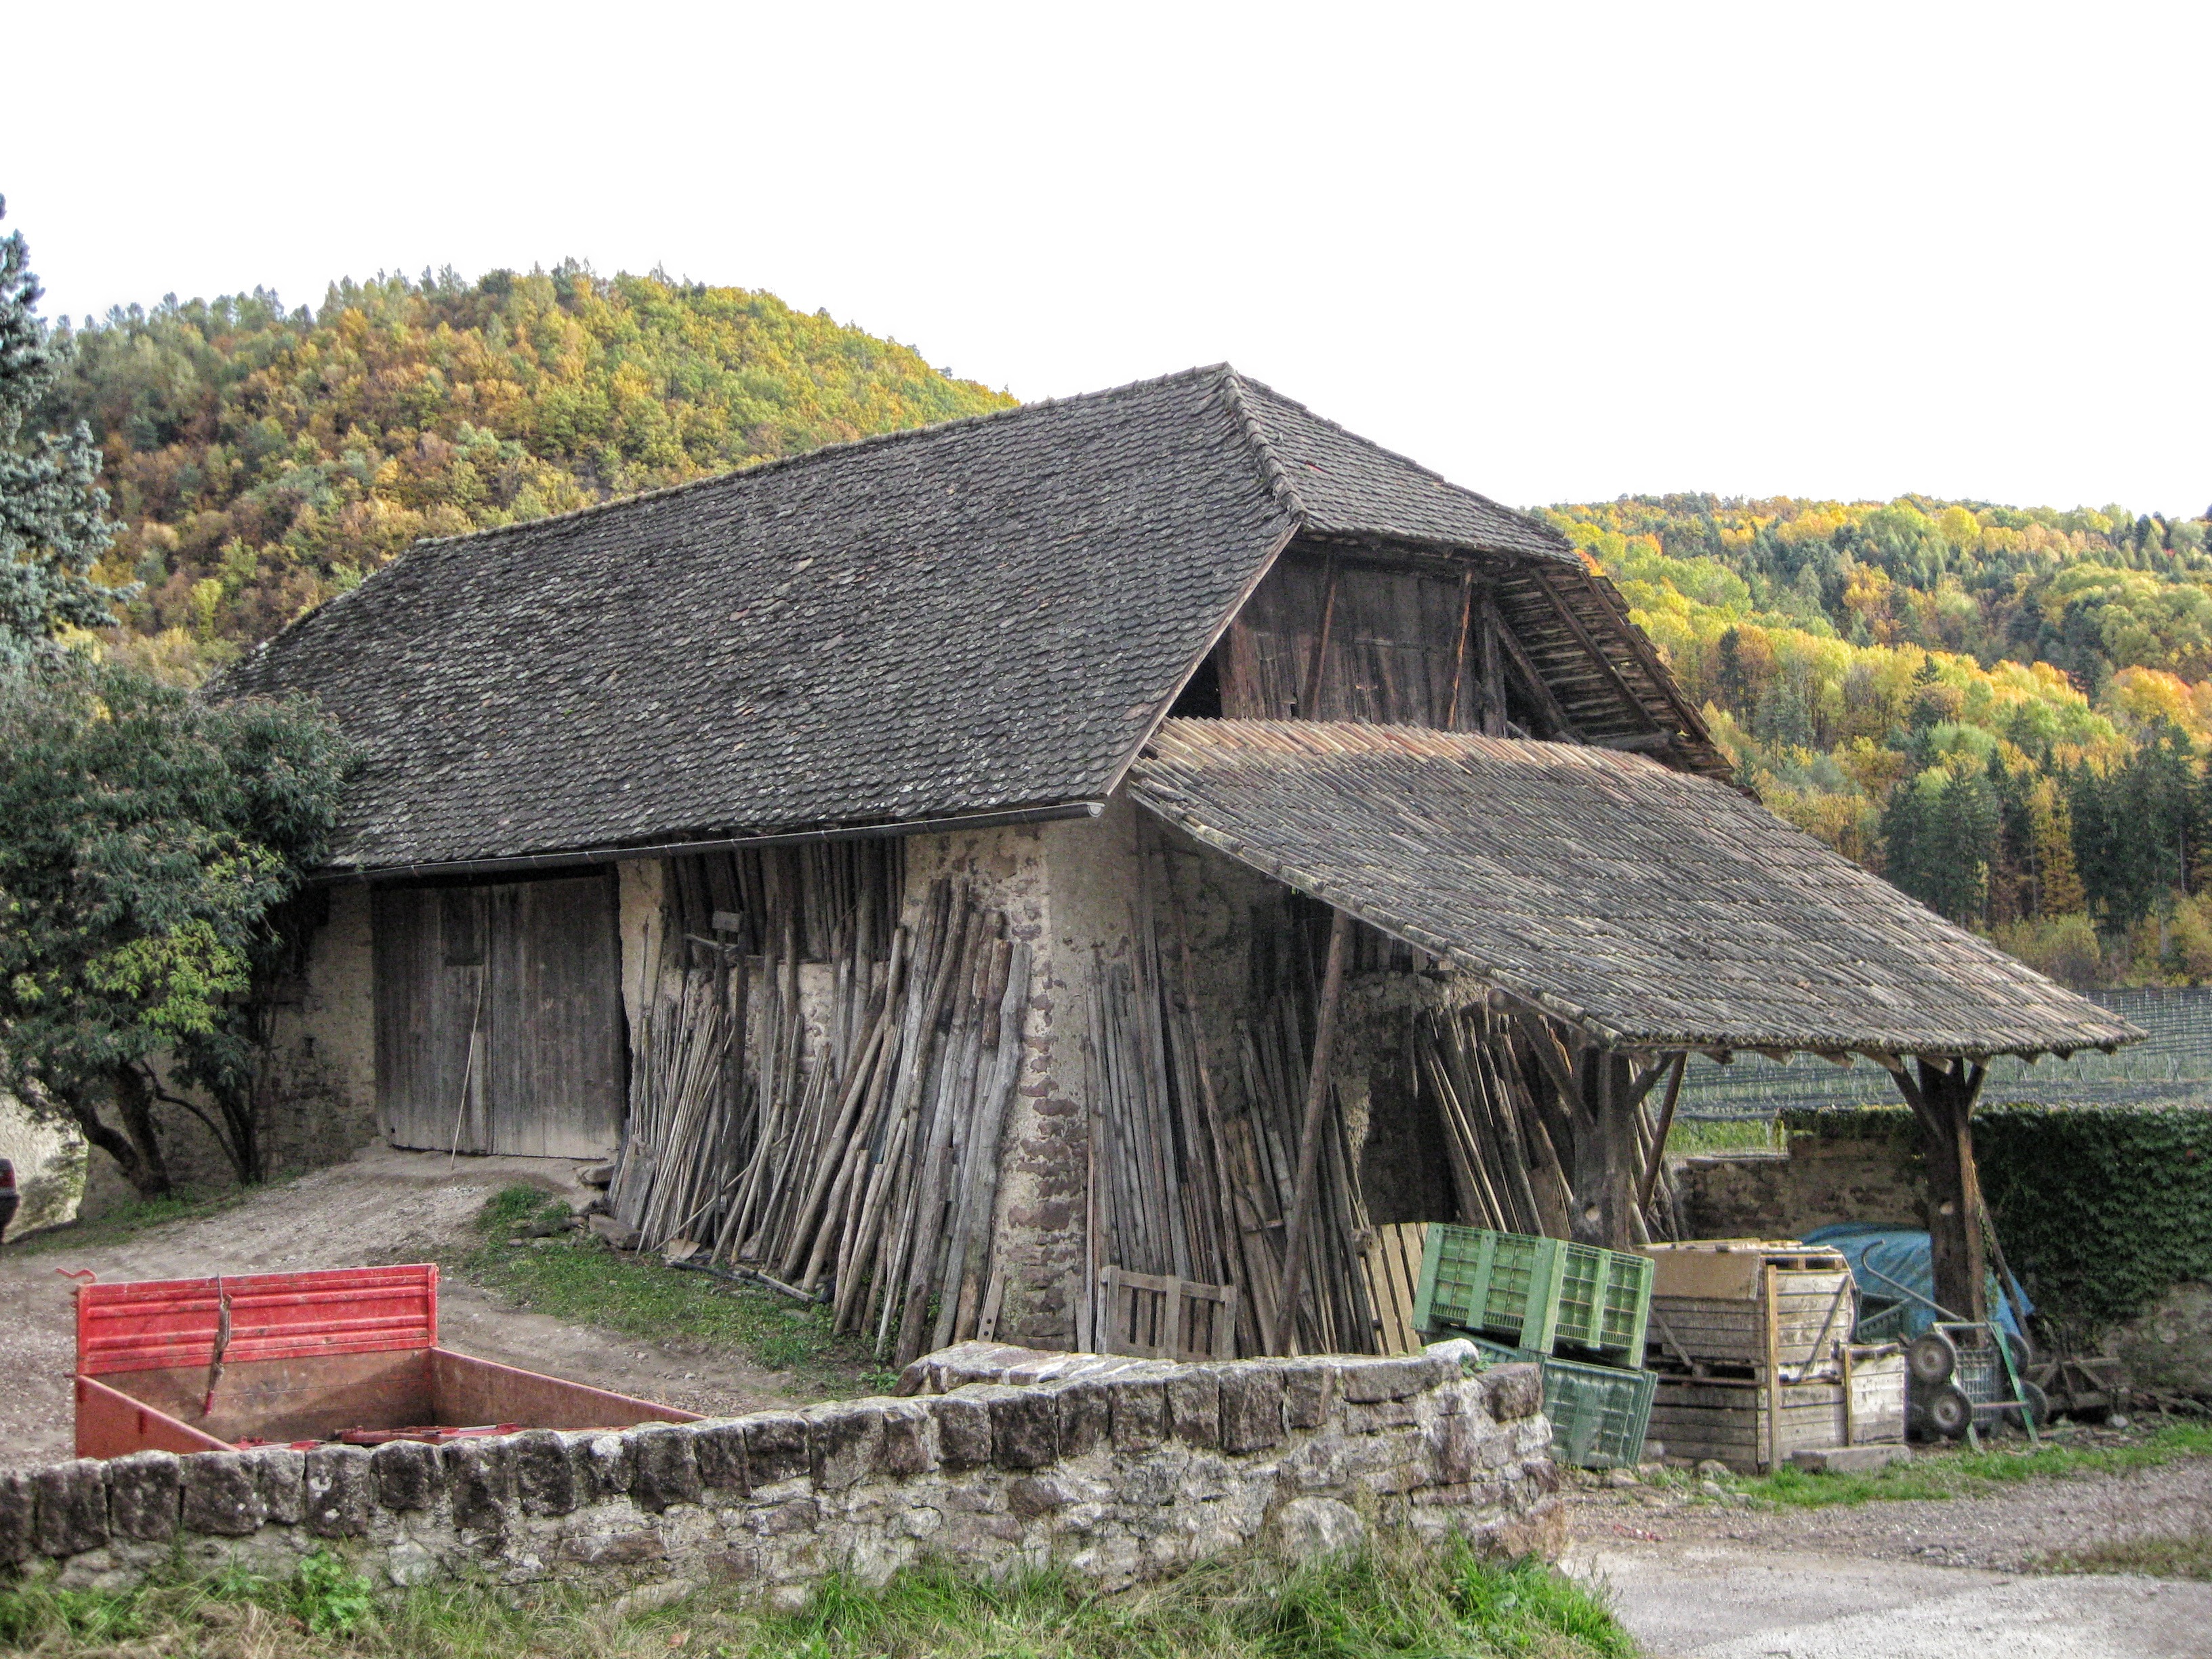
water, nature, forest, farm, countryside, fall, roof, building, barn, home, river, country, shed, hut, village, shack, rural, cottage, autumn, italy, property, trees, woods, outside, log cabin, thatching, rural area, outdoor structure